Roman Catholic Diocese of Pittsburgh

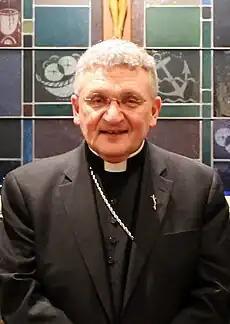
Bishop Zubik (2013)

Leonard resigned as bishop of Pittsburgh in 1983, due to severe arthritis. Pope John Paul II then named Auxiliary Bishop Anthony Bevilacqua of the Diocese of Brooklyn as the tenth bishop of Pittsburgh that same year.